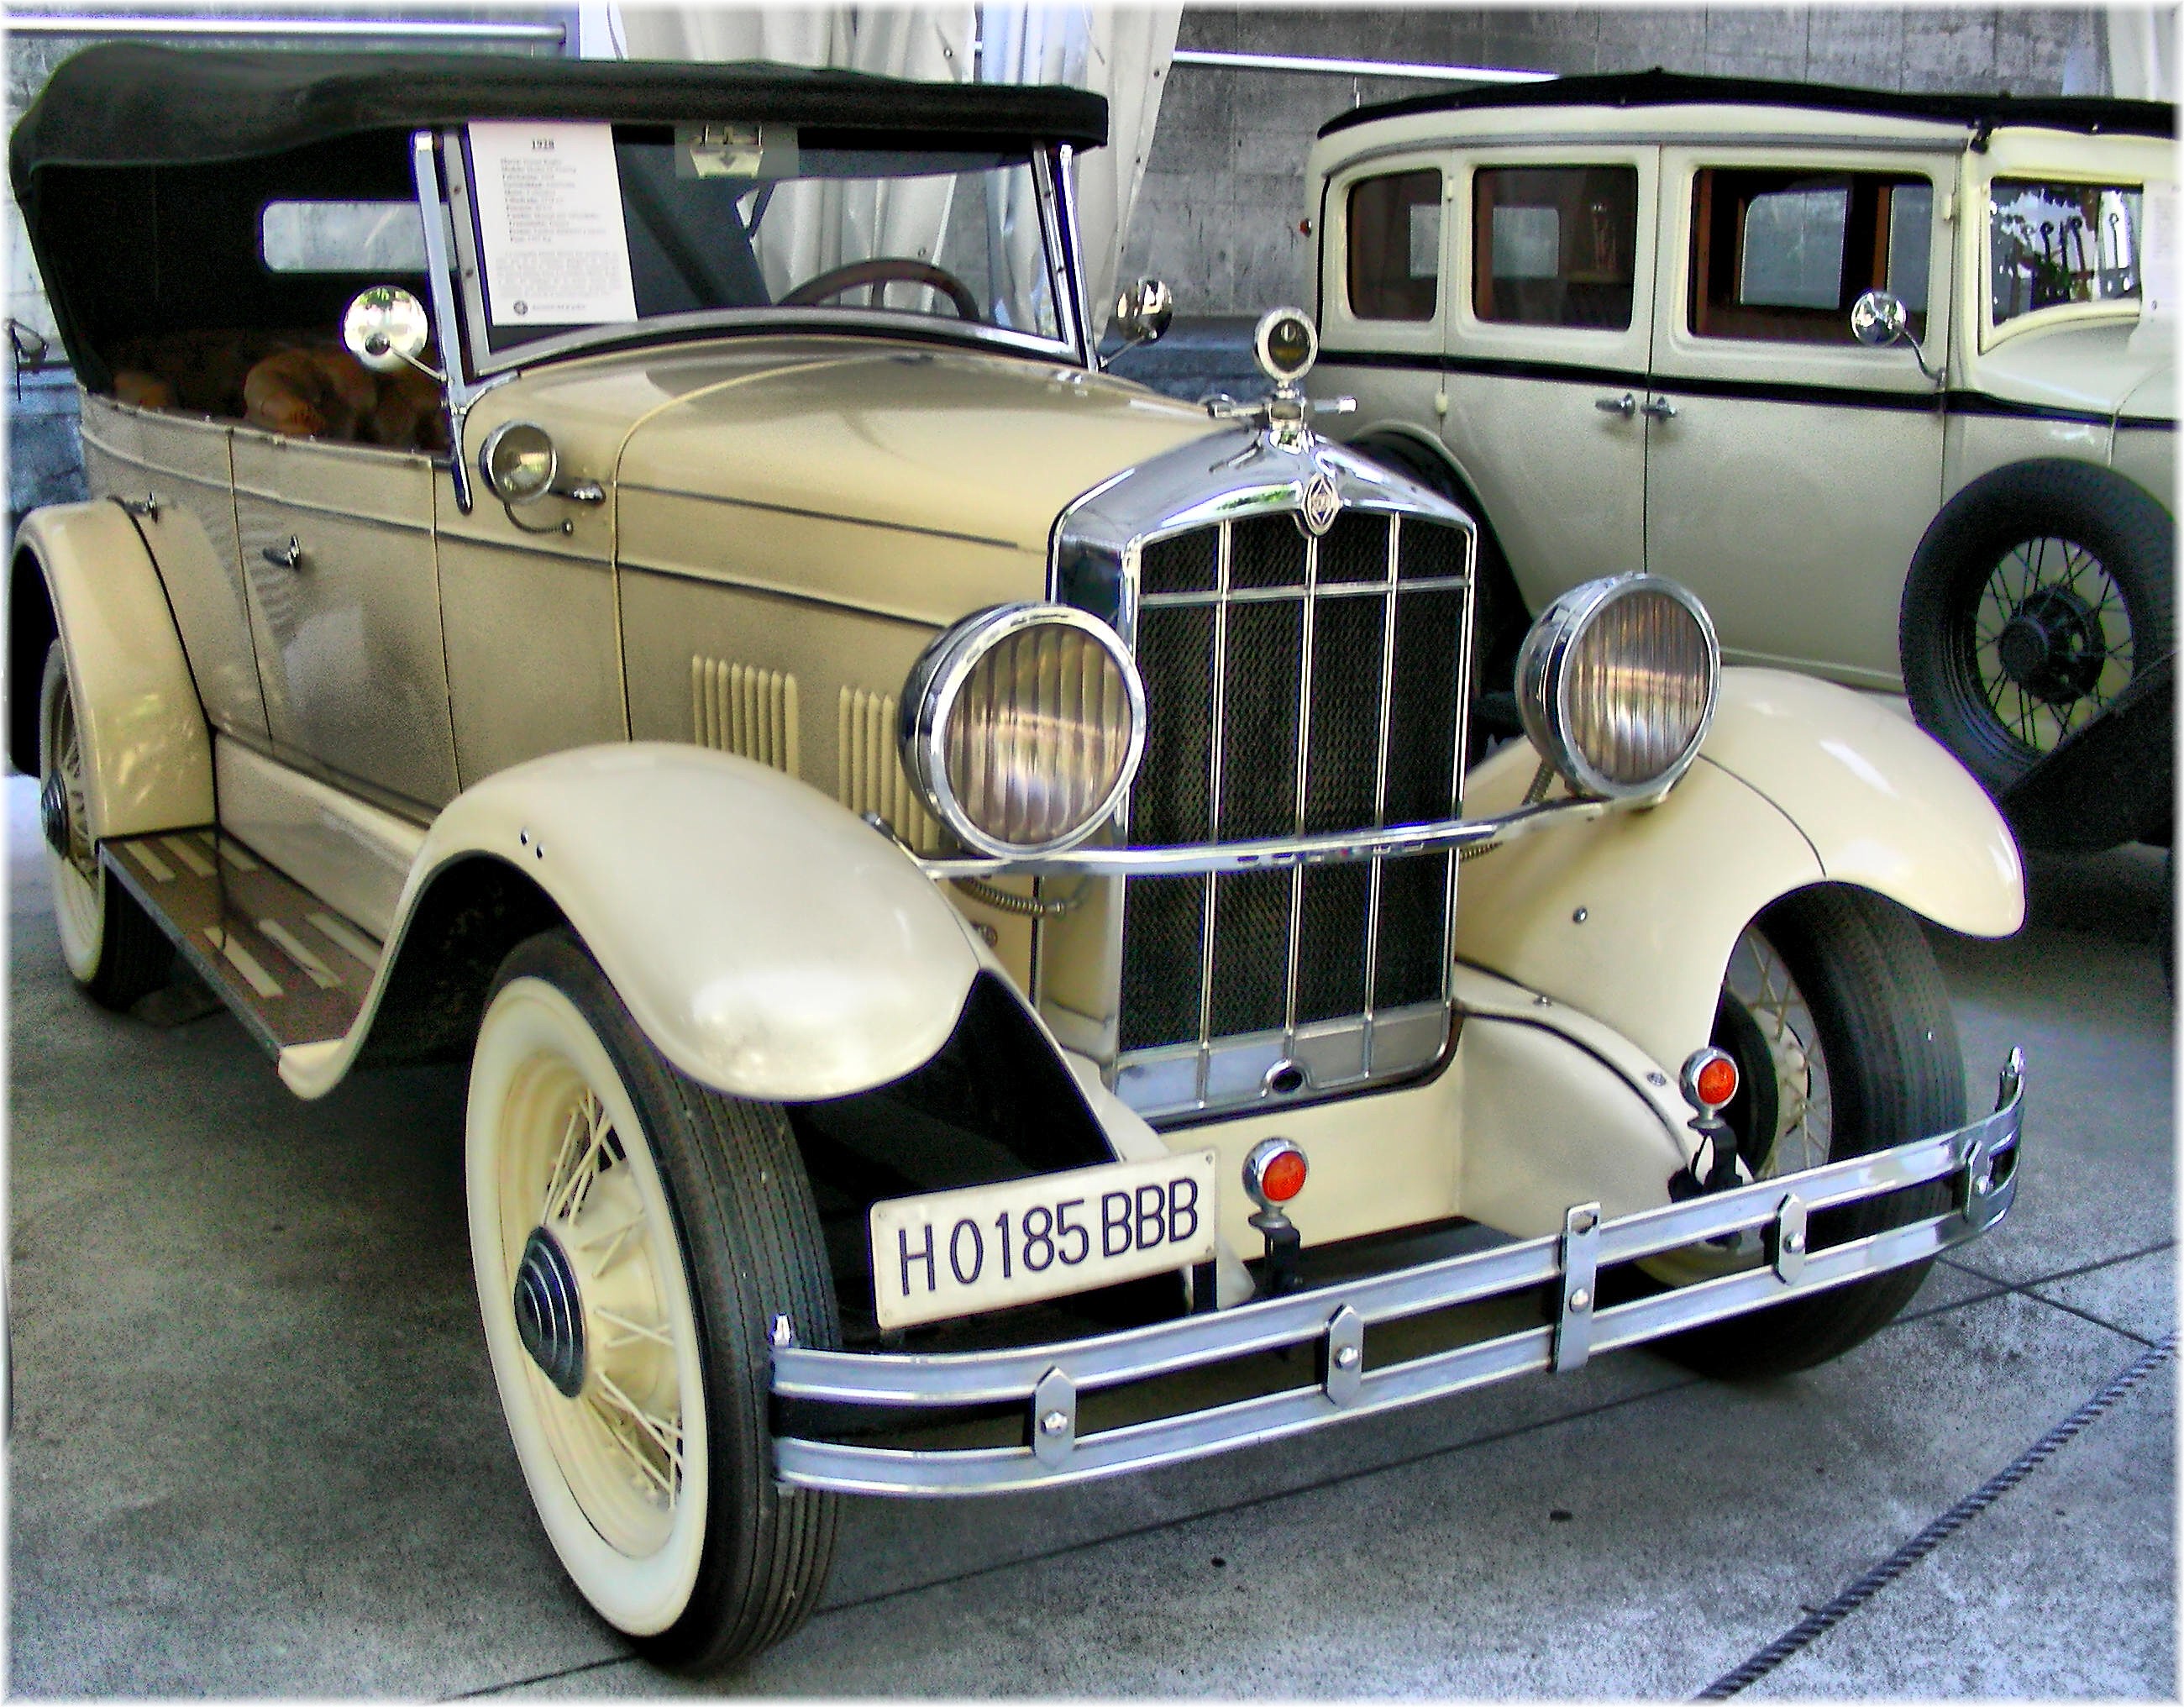
car, europe, vehicle, metal, motor vehicle, vintage car, spain, espagne, ford, cars, sedan, europa, blanco, galicia, classic, espana, galiza, vehiculos, maquinas, corunna, galice, coches, lacoruna, acoru a, coru a, turismos, antique car, land vehicle, touring car, automobile make, luxury vehicle